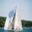
Label: ship